Tamatha Paul

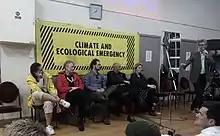
Wellington City Council candidates for the Lambton Ward at the 2019 Aro Valley candidates meeting

In the 2019 Wellington local elections, Paul was elected to the Wellington City Council in the Pukehīnau/Lambton Ward. Paul campaigned on issues such as environmental policy, representation for minority and youth communities, and an aspiration for a living wage policy. Paul was inspired to run after she clashed with councillors over a plan to introduce a liquor ban in Kelburn Park, a popular drinking spot for students in Wellington. Paul argued that by introducing this ban, students would be pushed to drink in other, more unsafe areas. The liquor ban never went ahead.